Barrage (artillery)

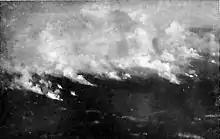
German "Trommelfeuer" on the Chemin des Dames (31 July 1917)

It was soon appreciated how important it was for the attacking troops to follow the barrage closely ("leaning on the barrage"), without allowing time for the defenders to recover from the shock of bombardment and emerge from their dug-outs; the French reckoned they should be suffering 10% of their casualties from their own artillery if they were close enough to the barrage. Ideally the attackers should be into the enemy positions before the defenders had time to recover their composure after the terror of an intense bombardment, emerge from shelters and man their firing positions. On the First day of the Somme, and in the later French Nivelle Offensive on the Chemin des Dames, the barrage outpaced the infantry, allowing the defenders to recover and emerge from their dug-outs, with disastrous results for the attackers. By the end of World War I it was realised that the important effect of the barrage was to demoralise and suppress the enemy, rather than physical destruction; a short, intense bombardment immediately followed by infantry assault was more effective than the weeks of grinding bombardment used in 1916.